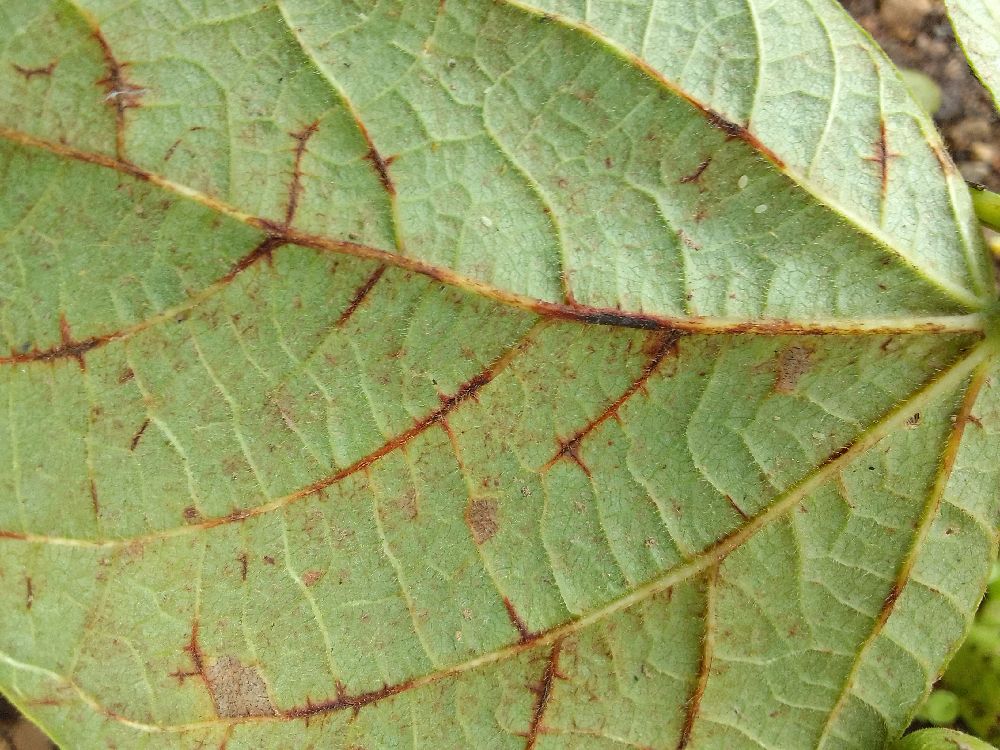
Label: anthracnose